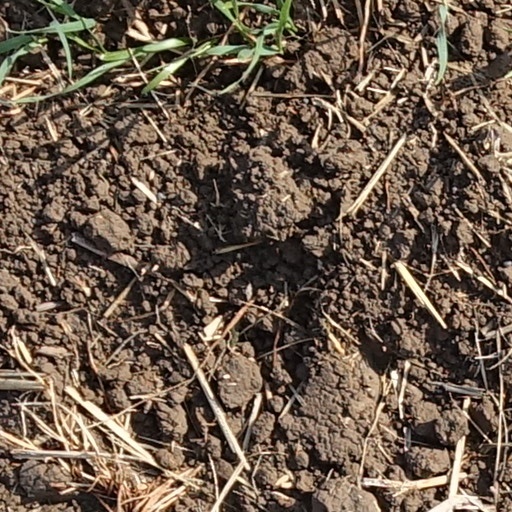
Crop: wheat